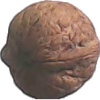
Label: walnut